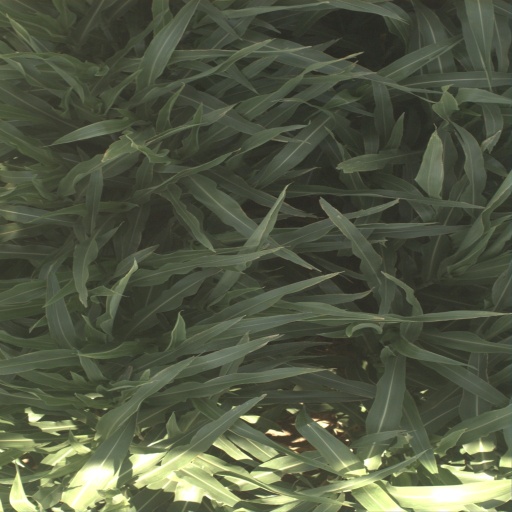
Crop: sorghum